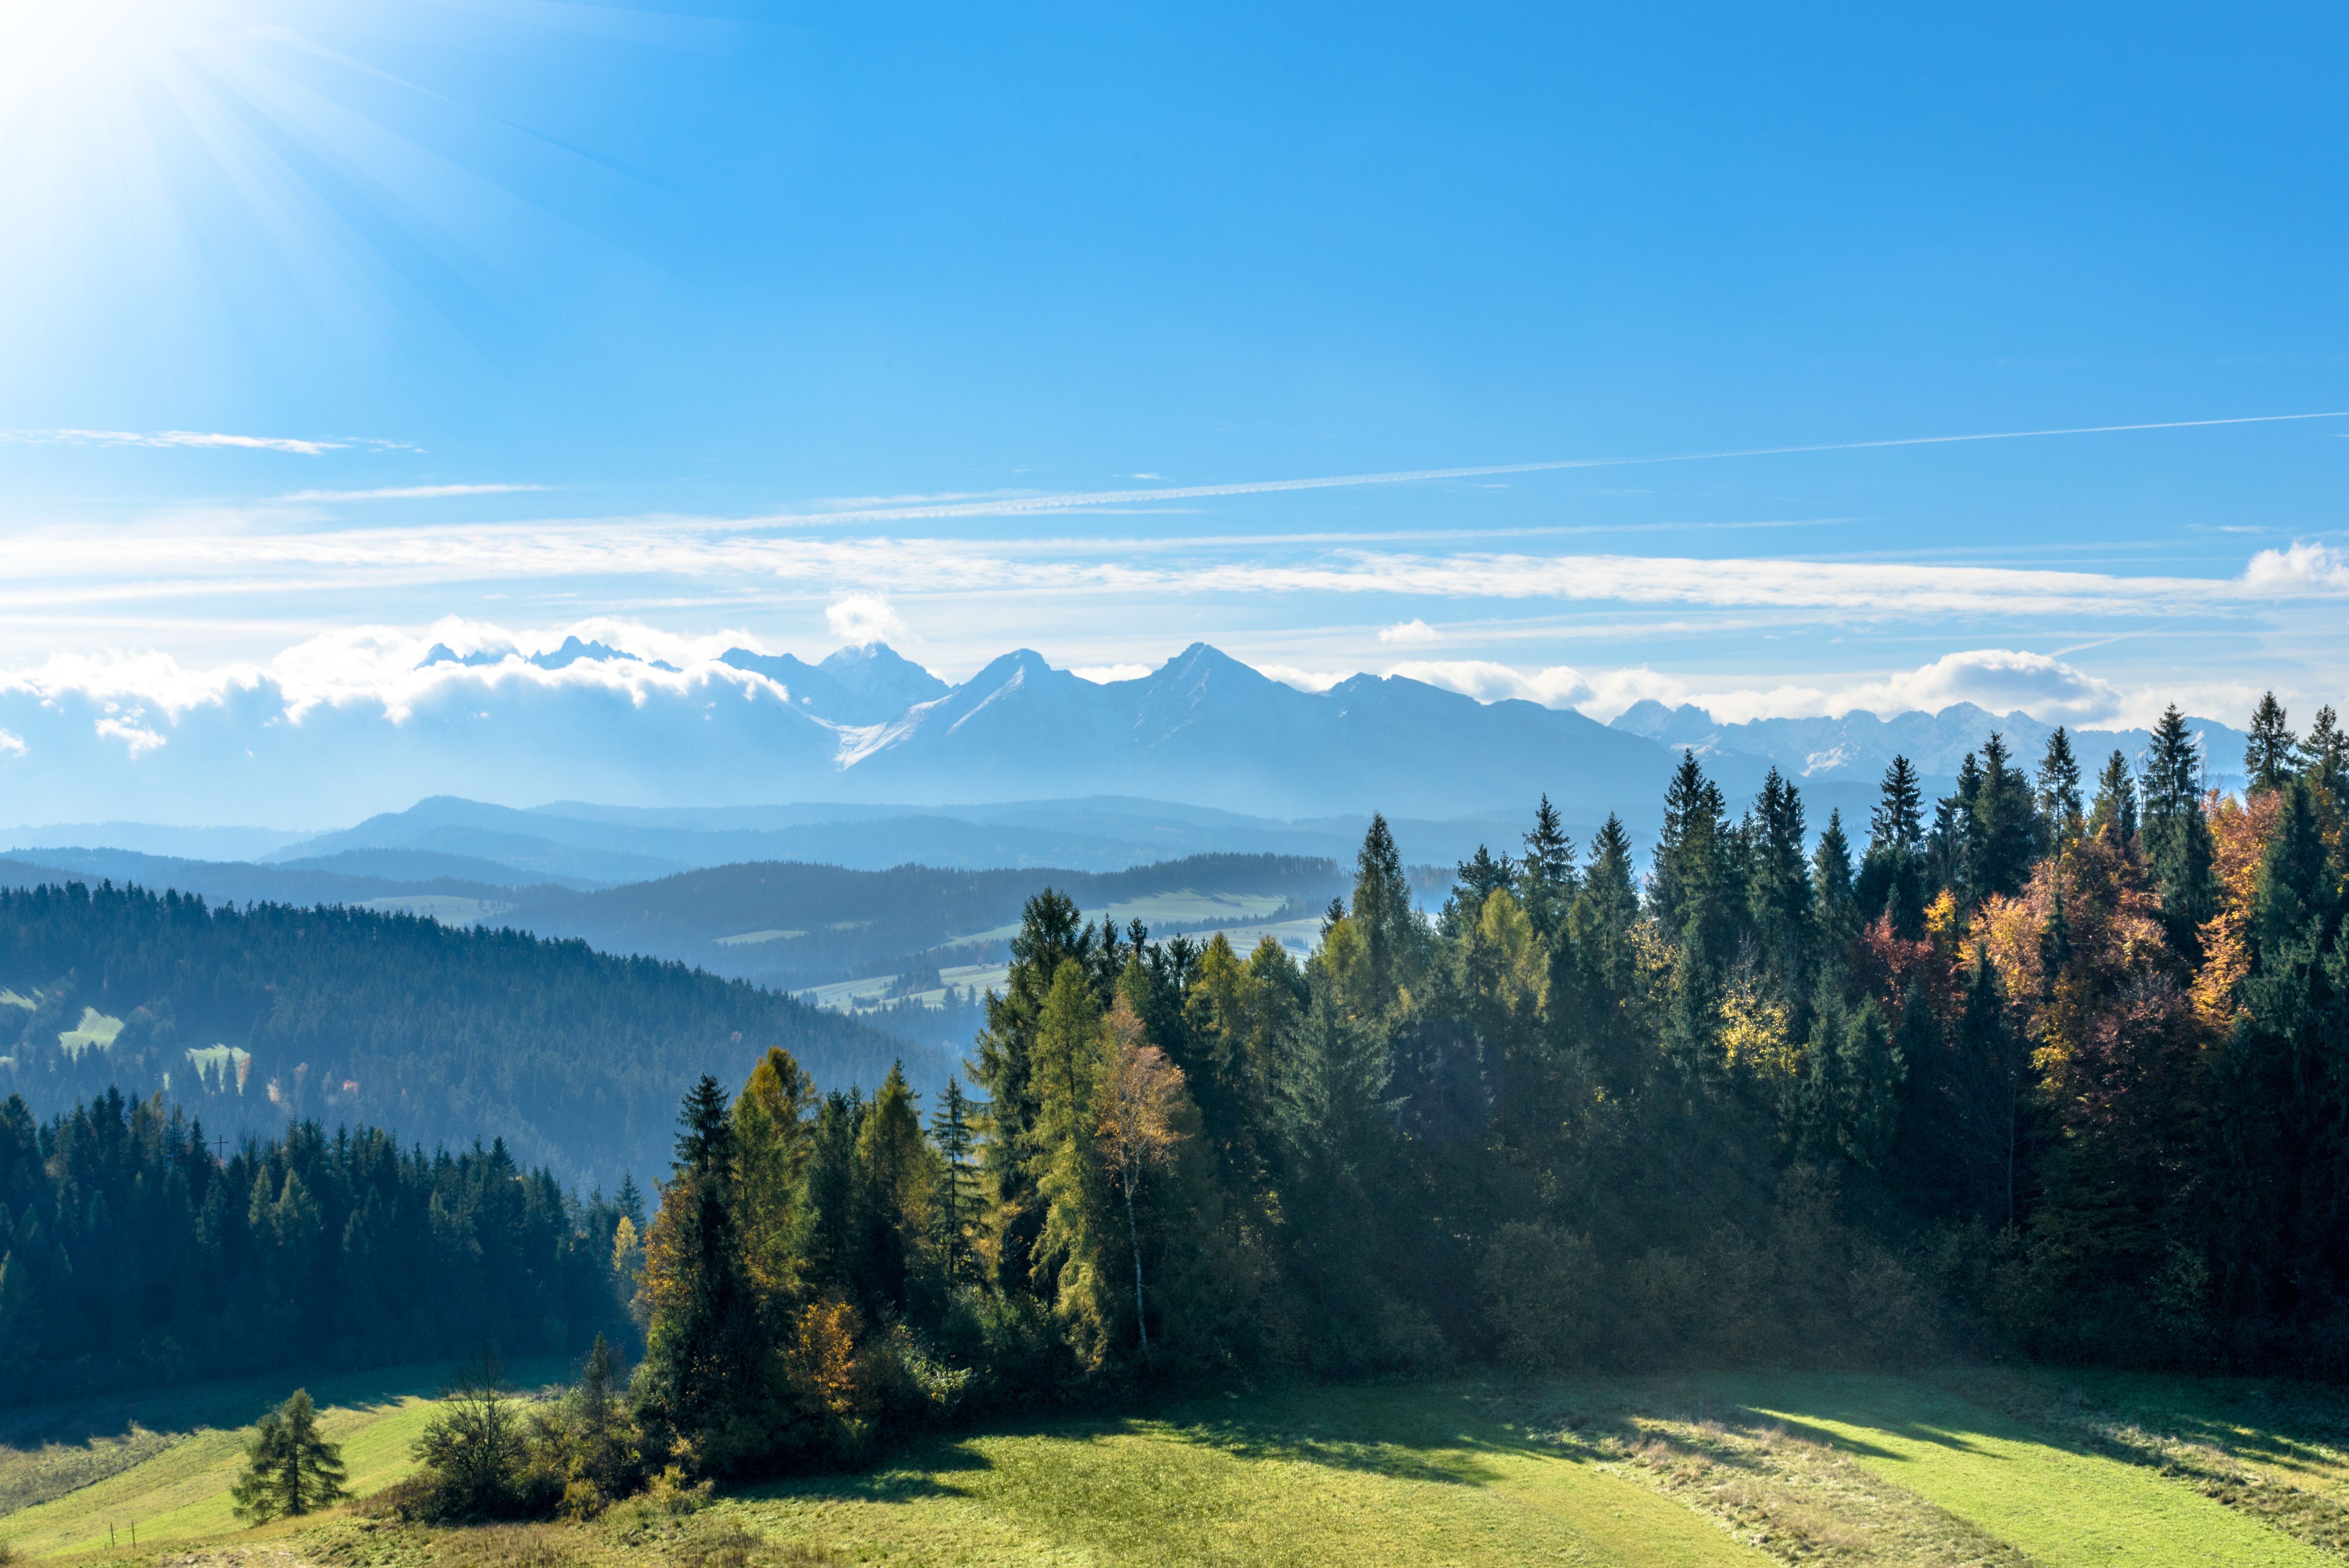
landscape, tree, nature, forest, grass, wilderness, mountain, cloud, sky, sunrise, meadow, sunlight, morning, hill, dawn, valley, mountain range, europe, autumn, traveler, colorful, yellow, leisure, ridge, blue sky, rocks, tour, mountains, alps, grassland, picturesque, poland, plateau, october, the sun, gorgeous, tatry, the rays, slovakia, podhale, peace of mind, rural area, meadows, tint, pieniny, landform, geographical feature, atmospheric phenomenon, mountainous landforms, the stage, snowy peaks